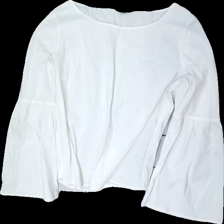
View: front
Type: Shirt
Category: Ladies
Brand: Not in the list
Brand text on label: Yaya
Colors: White
Material: 70% cotton, 30% nylon
Cut: Regular, C-collar
Size: 42
Season: All
Damage location: middle left
Damage 2 location: middle right
Damage 3 location: bottom left
Price range: 50-100
Recommended usage: Reuse